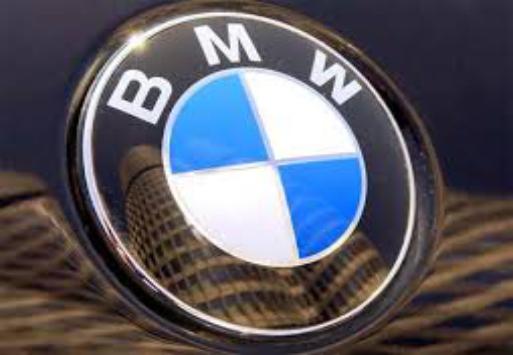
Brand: BMW
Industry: Transportation